Battle of Juncal

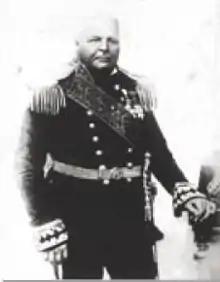
Mariath in 1839

Throughout this time, "General Balcarce" under Francisco Seguí led a combined attack against "Oriental". The intense crossing fire knocked out "Oriental"s cannon, half of its carronades, and caused 37 casualties, including Sena Pereira. Despite the losses the Brazilians refused to strike their colors, which had been nailed to the mast. Finally the ship was boarded and Seguí accepted the sword of the Brazilian commander as a sign of surrender. With the surrender of "Oriental" the remaining vessels of the Brazilian fleet disengaged and attempted to flee, turning the Argentine victory into a rout.